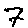
Label: 7